Klaus Schulze

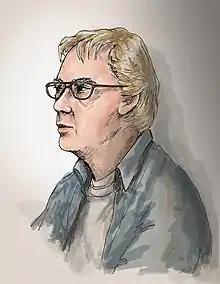
Klaus Schulze, portrait

In 2005 he began re-releasing his classic solo and Wahnfried albums with bonus tracks of unreleased material recorded at roughly the same time as the original works. In the latter part of the decade, Schulze produced albums and staged numerous live appearances with Lisa Gerrard.